Indo pop

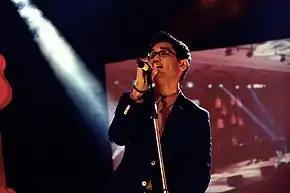
Afgan performing in 2013

Indonesian visual media had a strong relationship with Indonesian music. Most Indonesian films and television series feature soundtracks consisting primarily of Indonesian music, generally Indonesian pop and some rock.